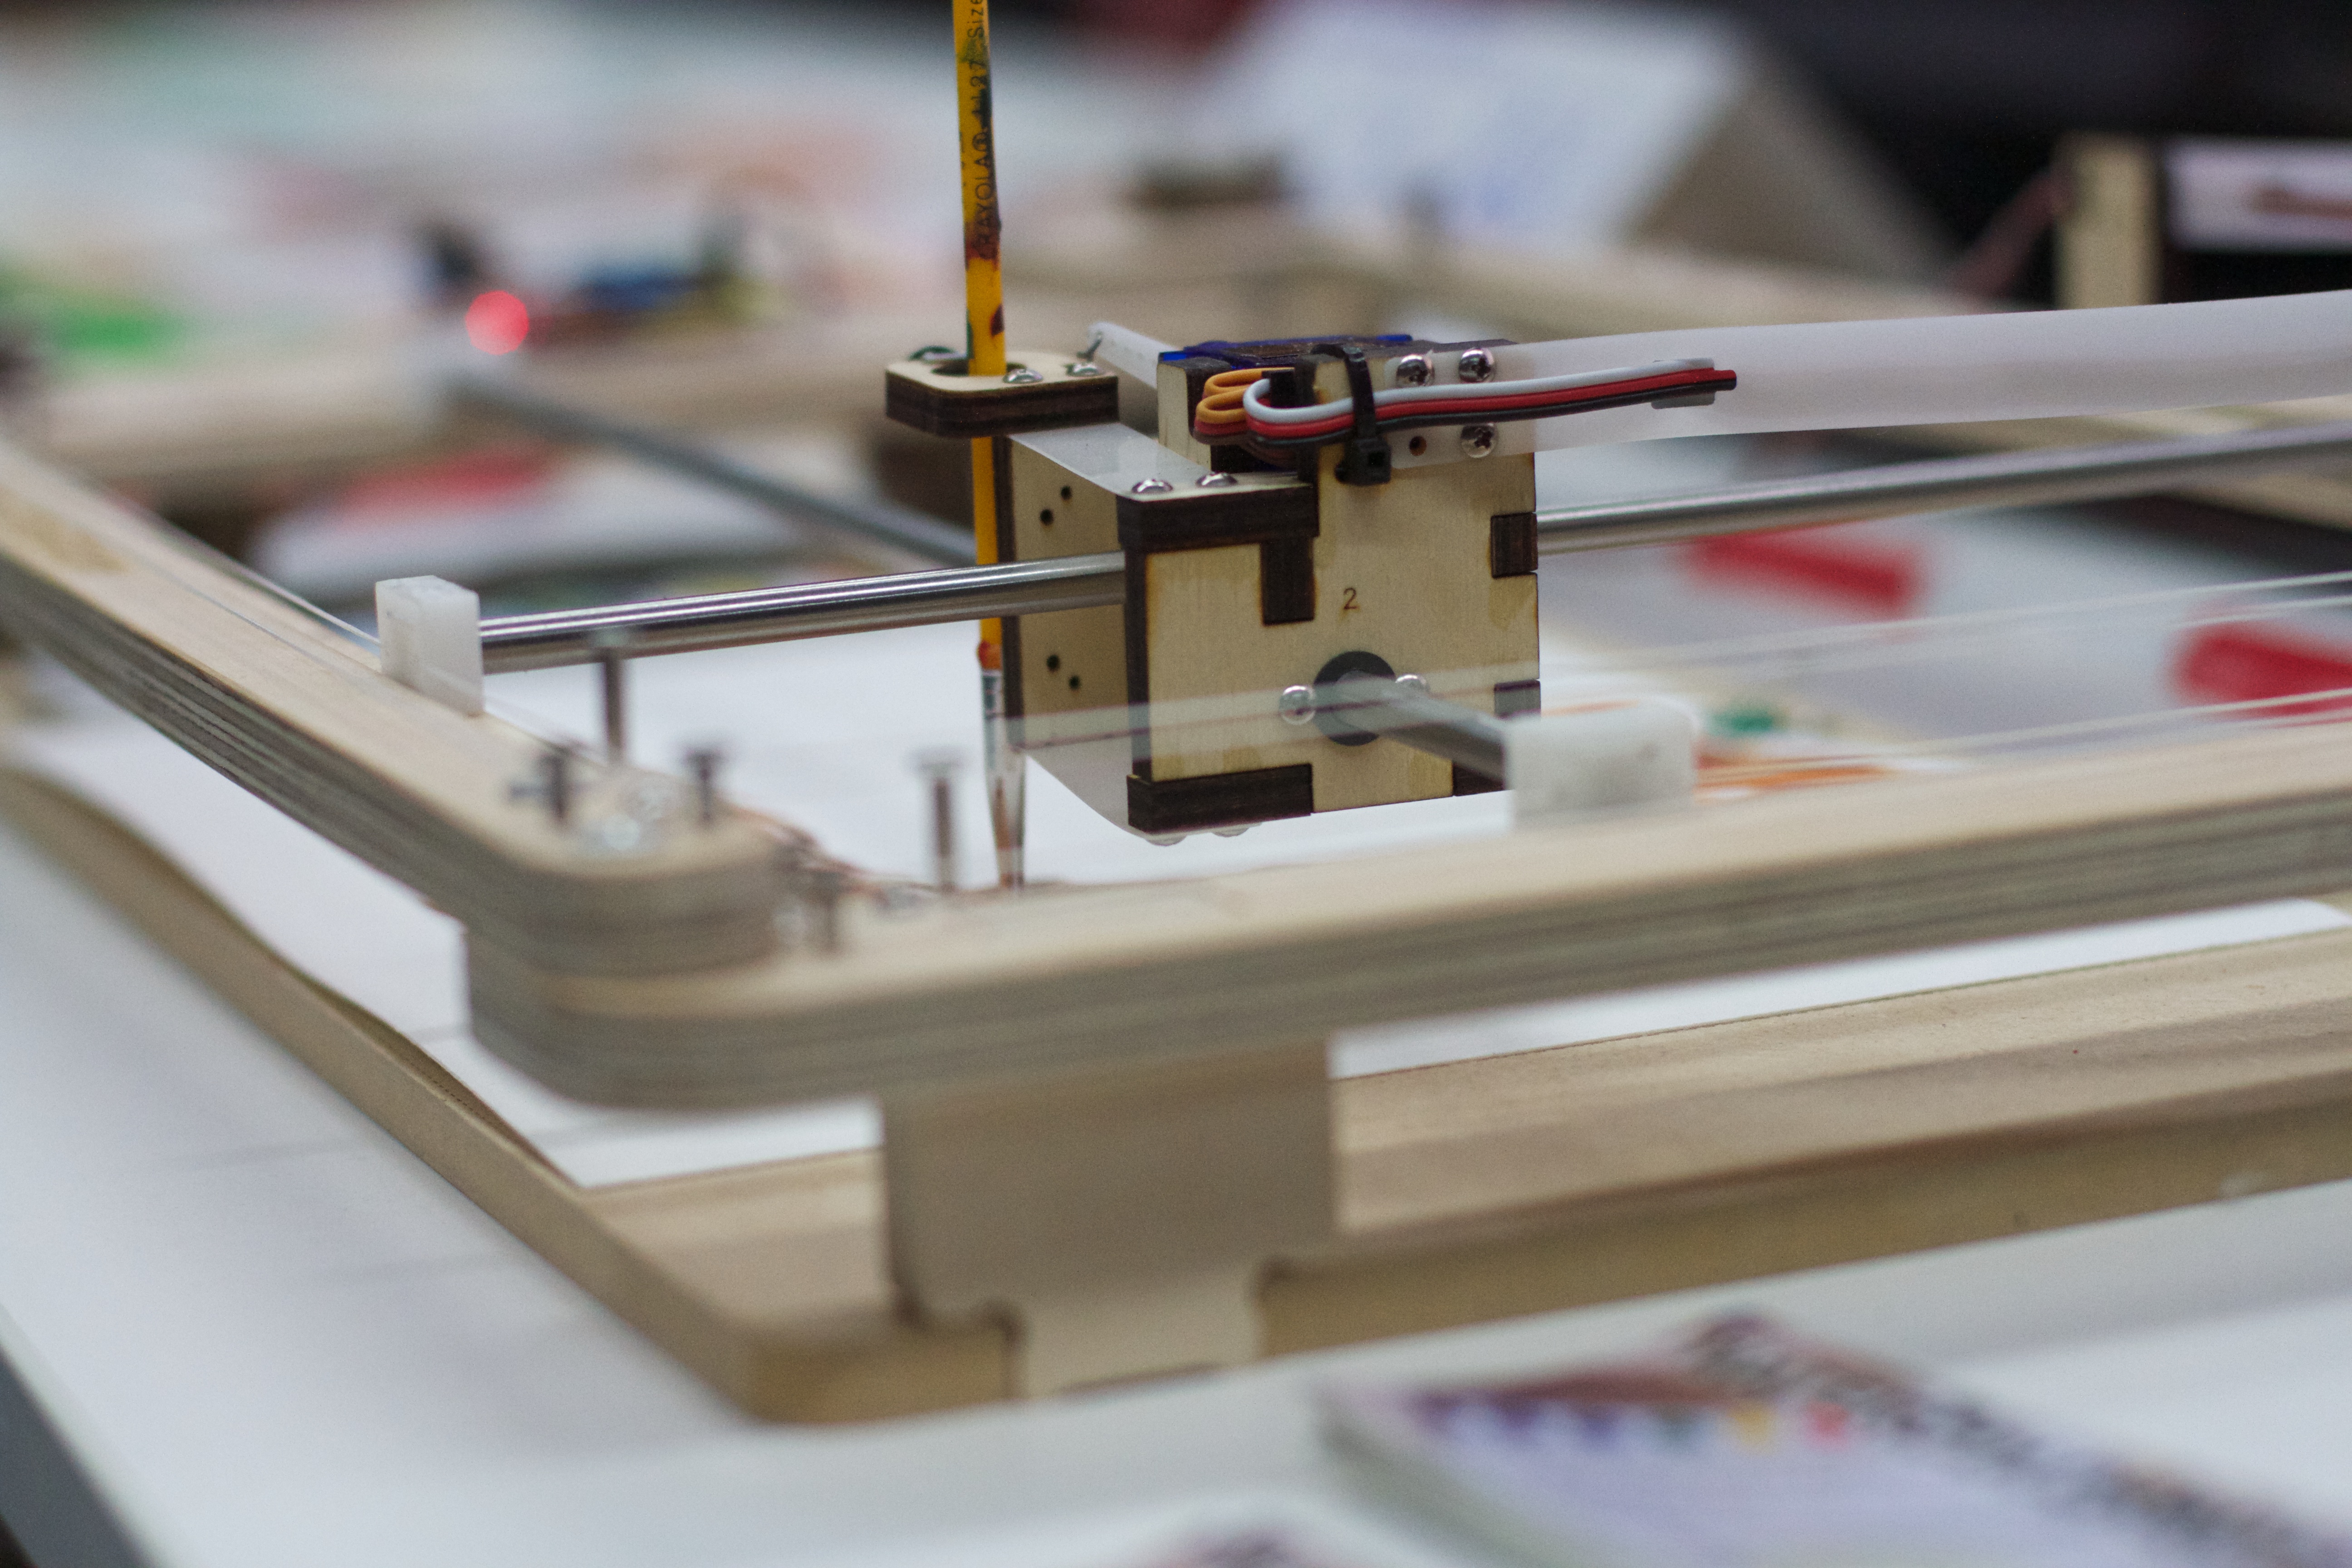
machine, toy, laser, art, mozfest, scale model